Mutational signatures

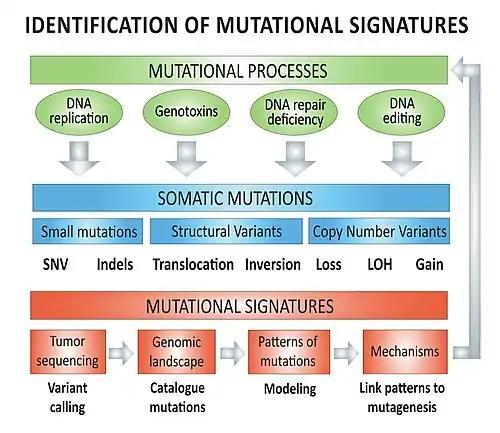
Conceptual workflow of somatic mutational signatures identification. Diverse mutagenesis processes shape the somatic landscape of tumors. Deciphering the underlying patterns of cancer mutations allows to uncover relationships between these recurrent patterns of mutations and infer possible causal mutational processes.

Cancer mutational signatures analyses require genomic data from cancer genome sequencing with paired-normal DNA sequencing in order to create the tumor mutation catalog (mutation types and counts) of a specific tumor. Different types of mutations (e.g. single nucleotide variants, indels, structural variants) can be used individually or in combination to model mutational signatures in cancer.